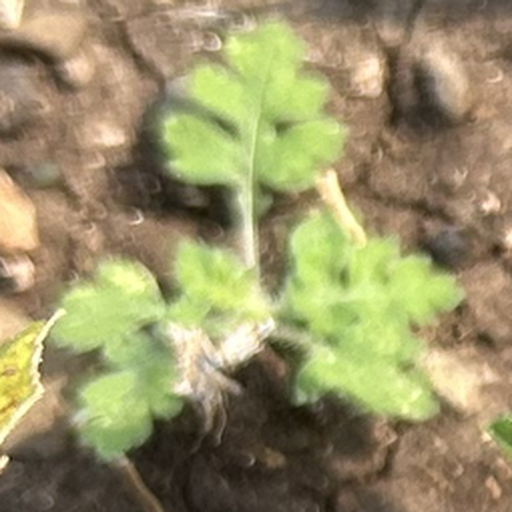
Weed species: Gajar_gavat_(Parthenium hysterophorus)